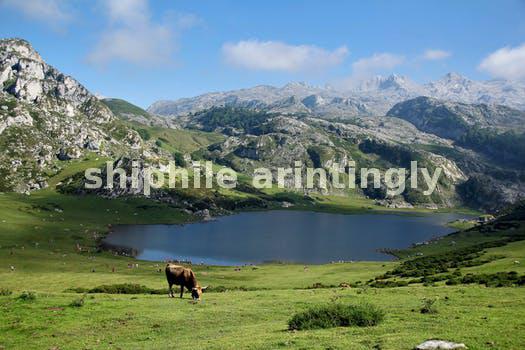
Label: Watermark